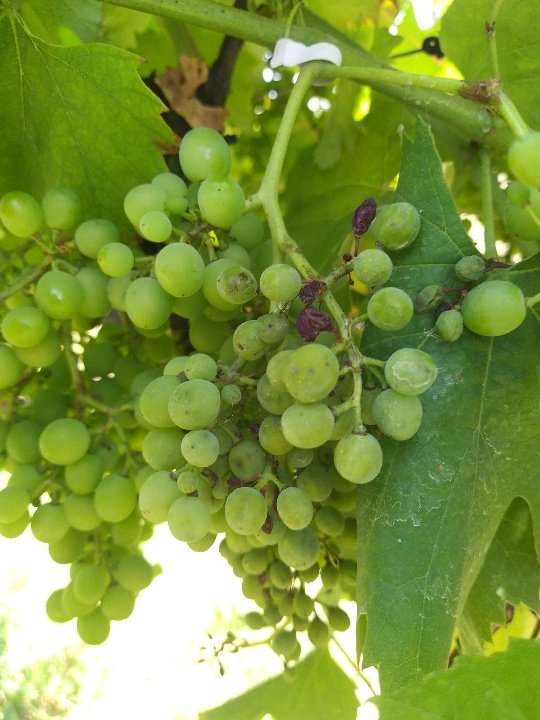
Berries visible: 153
Grape clusters: 1